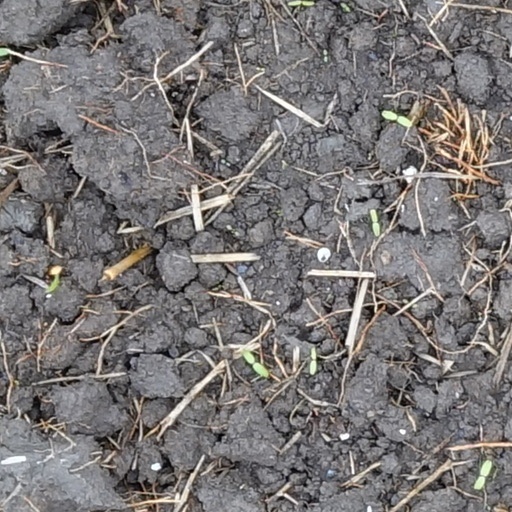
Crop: wheat